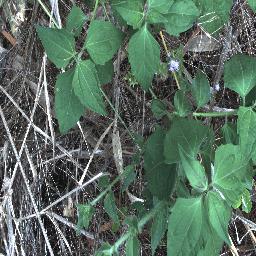
Label: siam_weed